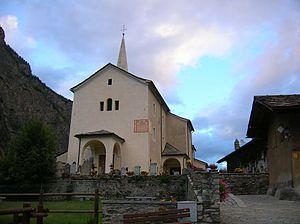
Rhêmes-Saint-Georges est une commune alpine du Val de Rhêmes, en Vallée d'Aoste, en Italie du Nord-Ouest, située dans le parc national du Grand Paradis, dans le moyen Val de Rhêmes.